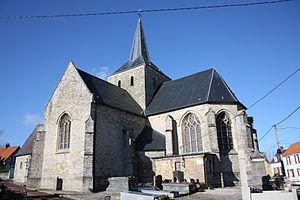
Photographie de l'église de Wierre Effroy , commune du Pas de Calais
Wierre-Effroy est une commune française située dans le département du Pas-de-Calais en région Hauts-de-France.